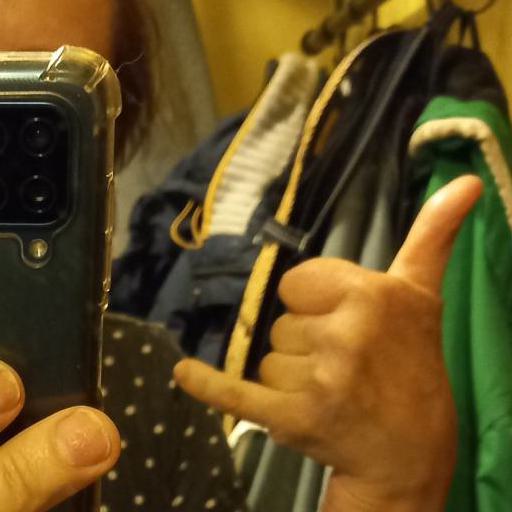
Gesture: call